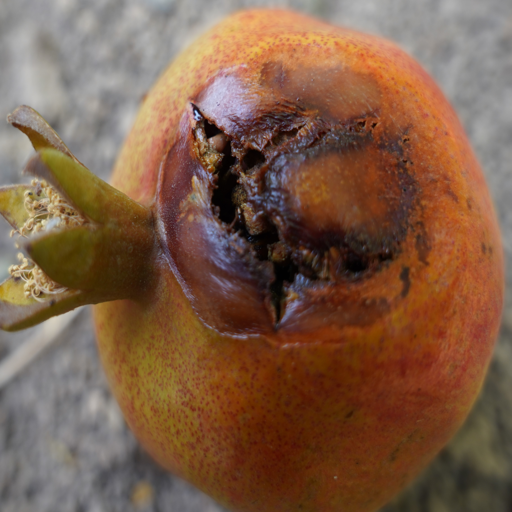
Label: Ectomyelois ceratoniae